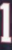
Number: 1